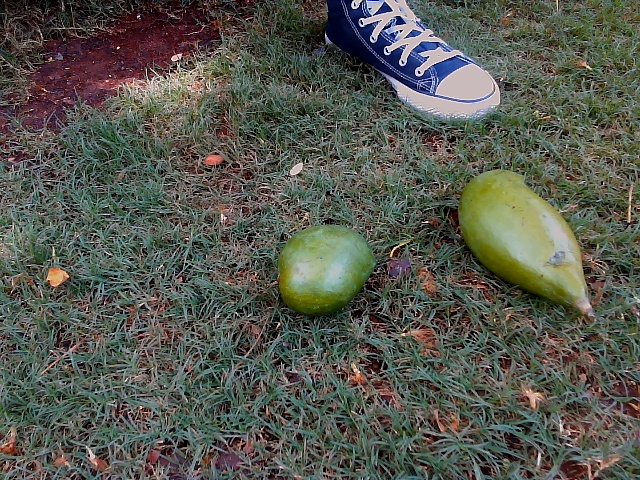
Label: Raw_Mango